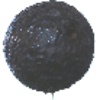
Label: avocado